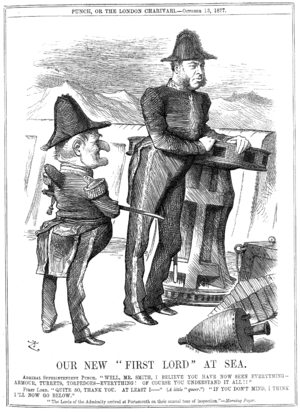
Punch est un hebdomadaire humoristique et satirique britannique fondé en 1841 et disparu en 2002.
H.M.S. Pinafore ou The Lass that Loved a Sailor est un opéra-comique en deux actes, dont la musique fut composée par Arthur Sullivan et le livret par William S. Gilbert. La première représentation a eu lieu à l’Opera Comique sur The Strand à Londres, le 25 mai 1878. En donnant 571 représentations, il s'agit de la pièce ayant le plus duré pour l'époque. H.M.S. Pinafore est la quatrième collaboration d'opéra de Gilbert et Sullivan et la première de renommée internationale.